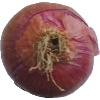
Label: Onion Red 1